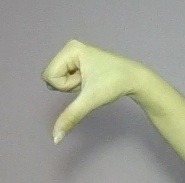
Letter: waw